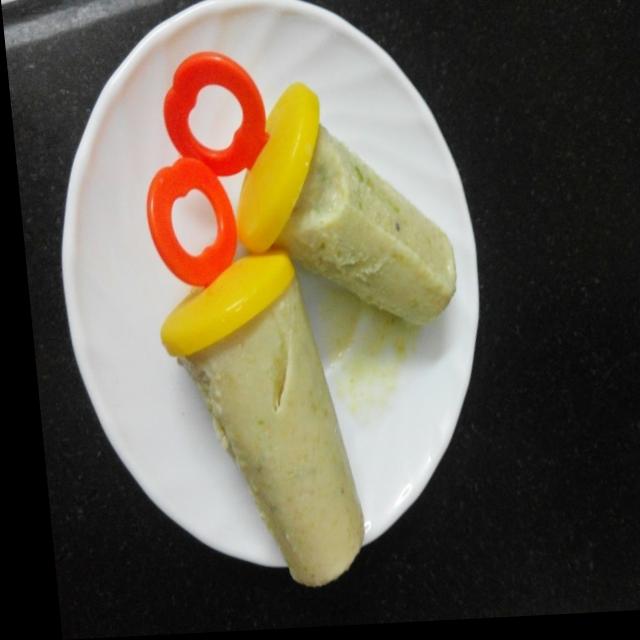
Dish: kulfi